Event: Nepal Earthquake
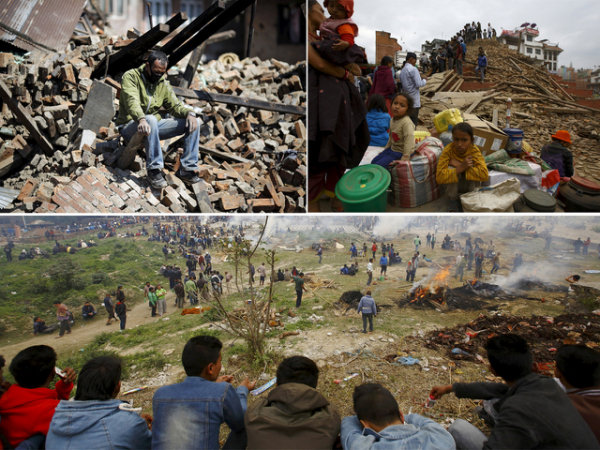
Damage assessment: damage